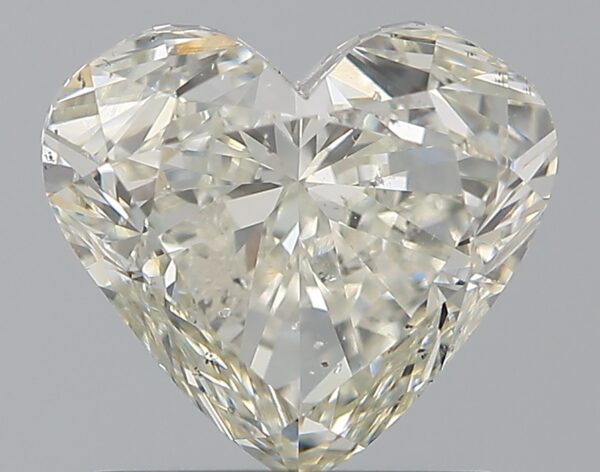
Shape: heart
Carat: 1.49
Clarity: SI1
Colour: L
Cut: FG
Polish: EX
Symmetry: VG
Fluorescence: M
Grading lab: GIA
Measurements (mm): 6.74 x 7.51 x 4.53